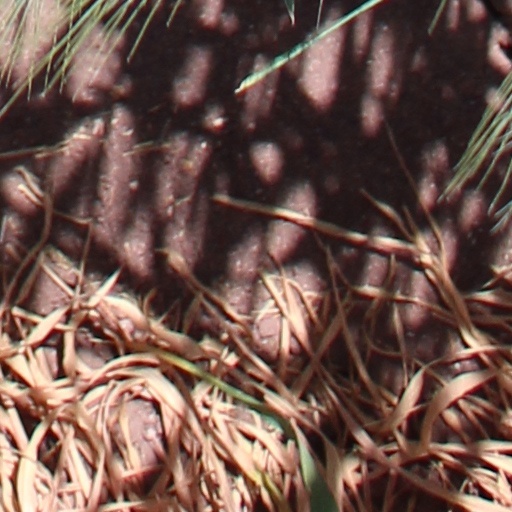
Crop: wheat